Freddie de Guingand

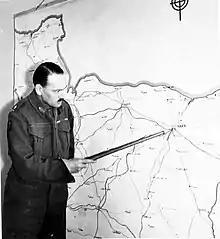
Briefing war correspondents on 28 July 1944

While the Eighth Army was still engaged in the Tunisian campaign, planning was in train in Algiers and Cairo for Operation Husky, the Allied invasion of Sicily. Unable to devote much time to it but concerned at how it was progressing, Montgomery decided that de Guingand would go to Cairo as his deputy, in charge of the planning group known as Force 545. In view of his new status and increased responsibility, de Guingand was granted the local rank of major-general. He arrived in Cairo on 15 April. On taking over the planning for Operation Husky, he became concerned that it called for a series of dispersed landings based on the assumption that the German and Italian forces would not mount a fierce resistance. This ran contrary to the Eighth Army's experience with them in the North African campaign. Montgomery listened to de Guingand's appreciation on 23 April and then sent a message to the Supreme Allied Commander, General Dwight D. Eisenhower in Algiers, urging that the invasion plan be changed to concentrate the landings.